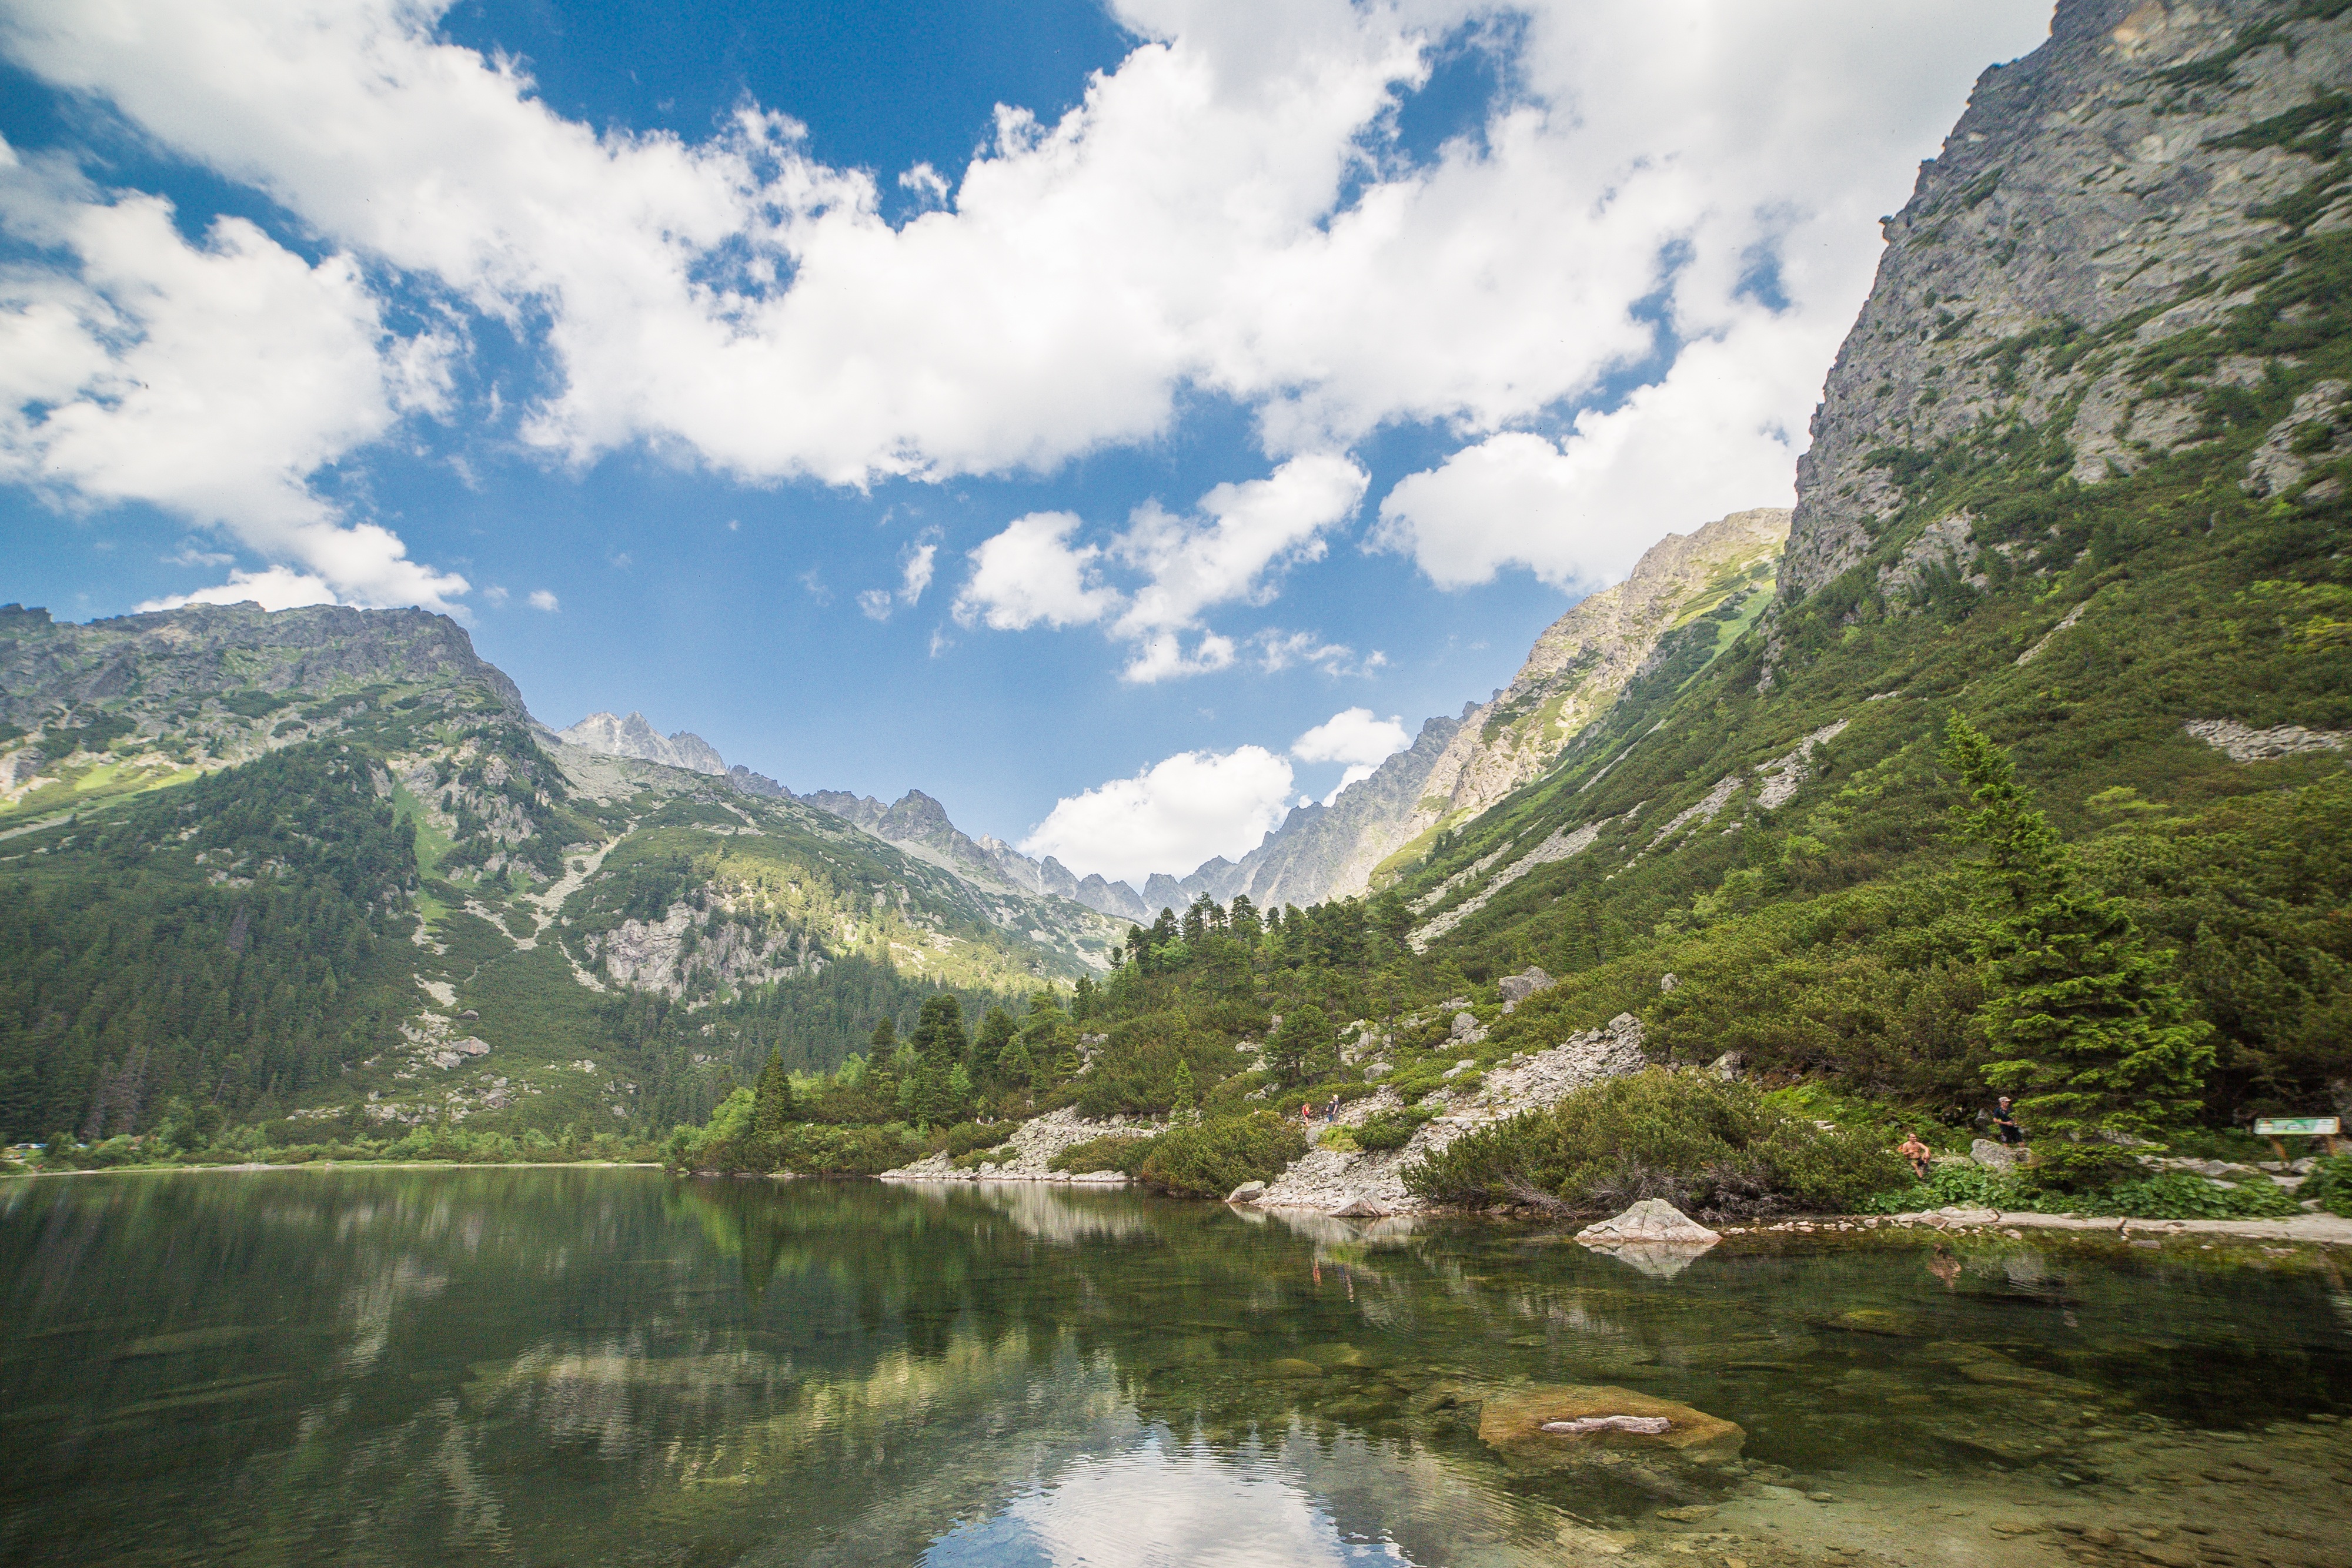
landscape, water, nature, mountain, lake, view, river, valley, mountain range, summer, travel, explore, recreation, wild, live, europe, relax, tranquil, scenic, journey, peaceful, natural, park, scenery, holiday, fresh, calm, serene, fjord, reservoir, trip, leisure, highland, motivation, wander, outdoors, relaxation, earth, happy, alps, seasons, plateau, joy, fell, loch, refreshing, vitality, landform, tarn, mountain pass, geographical feature, mountainous landforms, glacial landform